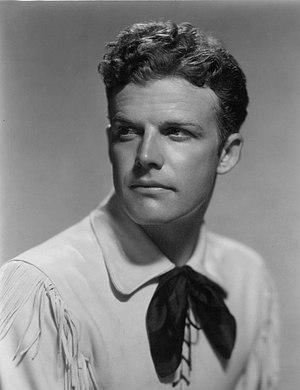
Rex Bell, de son vrai nom George Belden, est un acteur américain qui commença sa carrière au cinéma comme doublure et cascadeur avant de devenir une des premières stars du western américain.